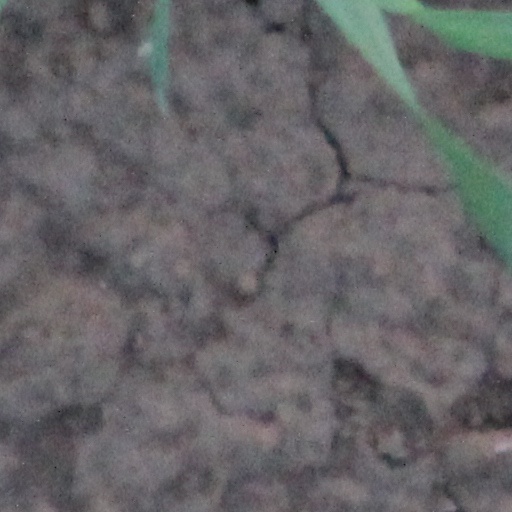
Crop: wheat